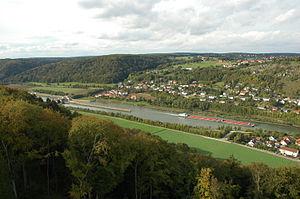
Le canal Rhin-Main-Danube est un canal à grand gabarit en Allemagne, inauguré le 25 septembre 1992, qui relie le Main, affluent du Rhin, au Danube. Il permet aux plus lourds des chalands, ceux de 1 350 tonnes, et aux convois poussés de 3 300 tonnes de traverser l'Europe de la mer du Nord à la mer Noire en trois semaines.